Dublin Village Historic District

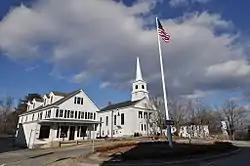
The rotary at Main and Church, with the Community Church

The Dublin Village Historic District encompasses the historic village center of Dublin, New Hampshire. Dublin's center developed in the 19th century after its original village center was abandoned due to harsher winter conditions nearer Dublin Pond. The district extends along Main Street (New Hampshire Route 101) from its junction with Lake Street in the west to the junction with Old County Road in the east, and includes sections of Old Common Road, Harrisville Road, and Church Street. The district was listed on the National Register of Historic Places in 1983.